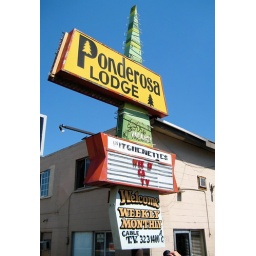
Ponderosa Lodge, 1400 E. 4th Street, Reno, Nevada. This is the only pine tree in Reno.